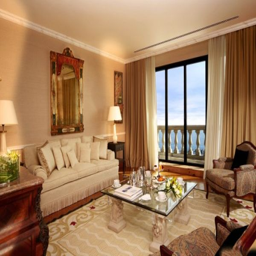
step back in time : bring the glamour of the 1920s to your home